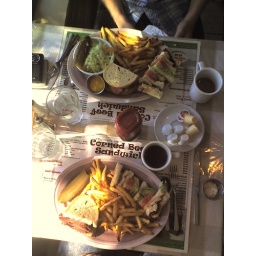
corned beef house in the club district.mammoth sandwiches, oven baked fries.